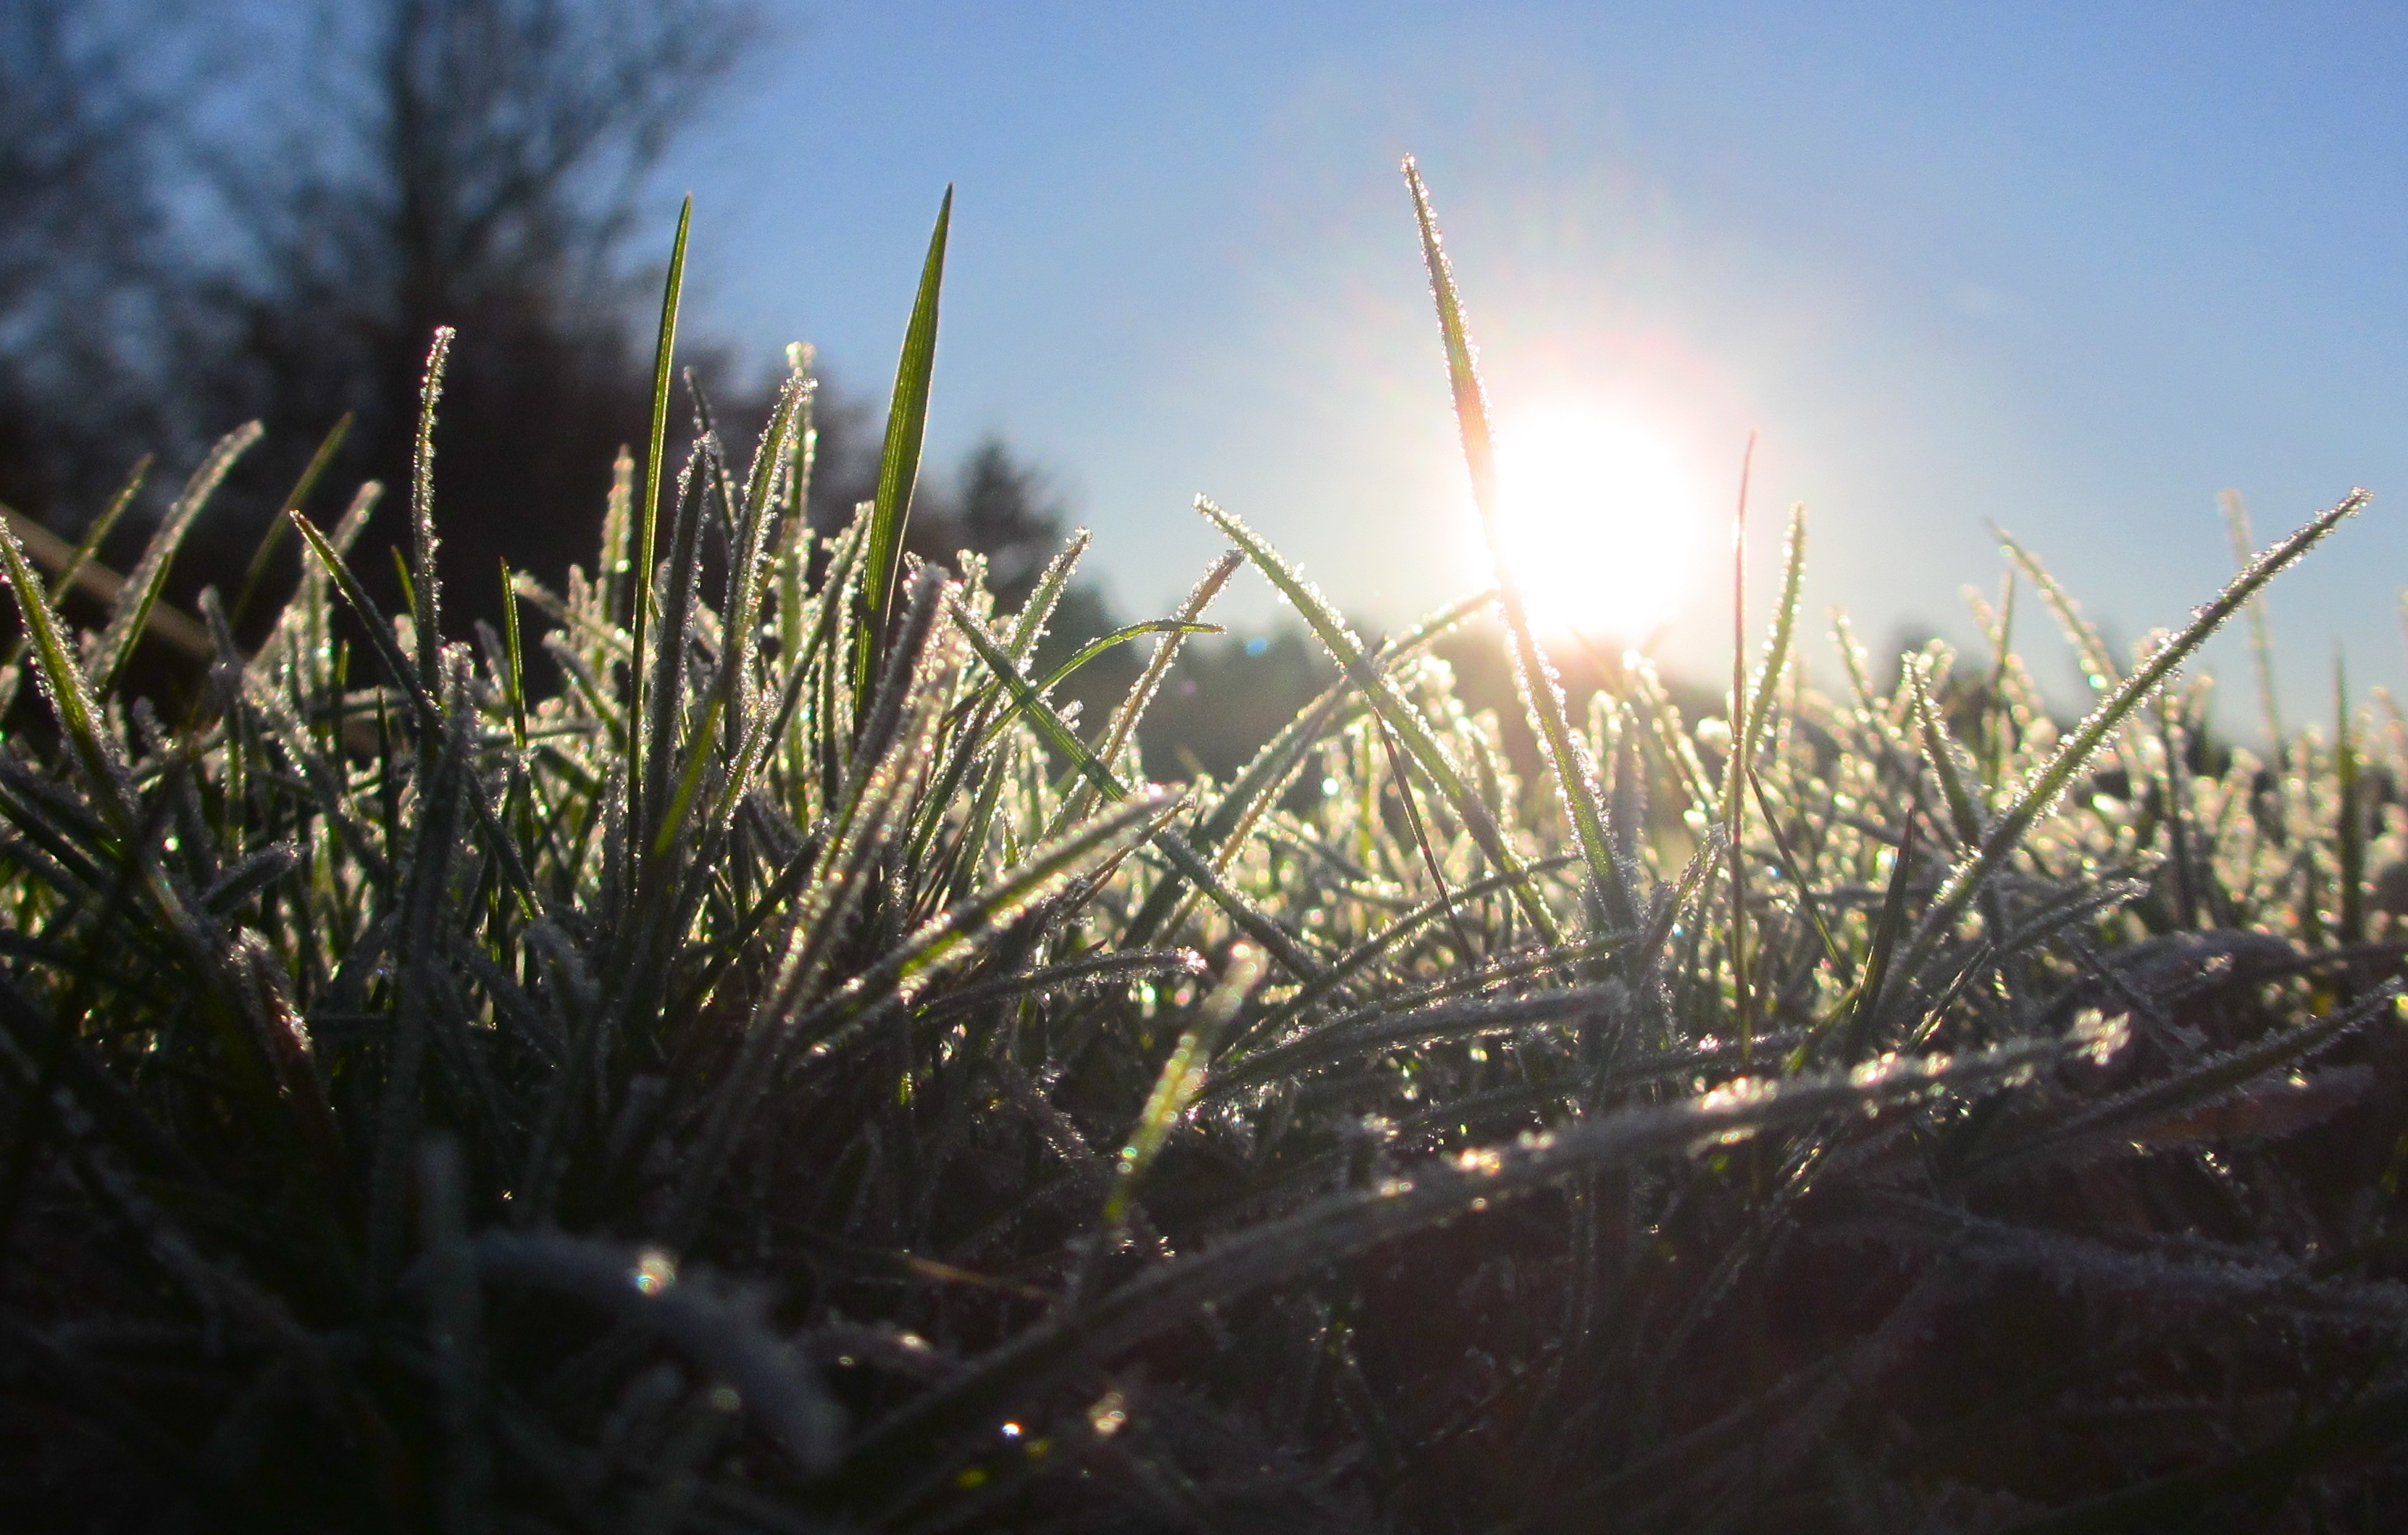
tree, nature, grass, outdoor, branch, winter, light, plant, sky, sun, sunrise, sunset, field, sunlight, morning, leaf, flower, wind, frost, country, clear, ice, green, autumn, blue, agriculture, flora, blue sky, bright, grass family, woody plant, arecales